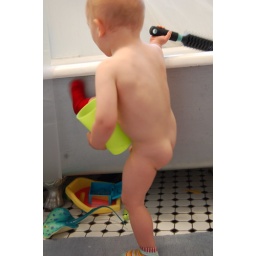
everything a boy needs to climb in the bath